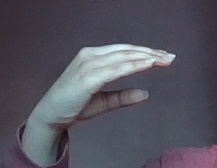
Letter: jeem